Tone Hulbækmo

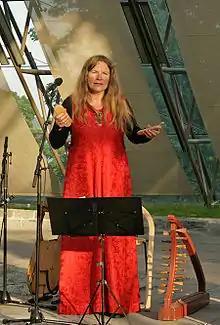

Tone Hulbækmo (born 27 September 1957) is a Norwegian singer and musician, married to the traditional folk flutist Hans Fredrik Jacobsen, and the mother of jazz drummer and vibraphonist Hans Hulbækmo (b. 1989) and pianist Alf Hulbækmo (b. 17 March 1992).